Harriet Hosmer

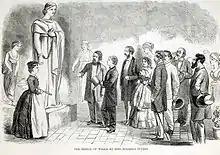
Illustration of the Prince of Wales visiting Hosmer's studio

Hosmer was drawn to the Neoclassical style, which was easy to study given her presence in Rome. She enjoyed studying mythology, and she created various representations of mythological icons, such as the sculpture of "The Sleeping Faun", which includes intricate details of elements such as his hair, the grapes, and the cloth draped over him.